Hospital of St John the Baptist, Arbroath

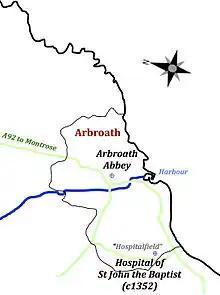
Location of the Hospital of St John the Baptist c1352 and Arbroath Abbey.

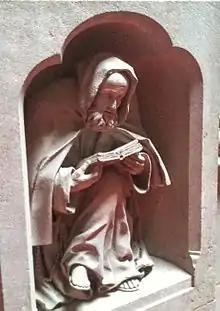
Nineteenth century stone carving from Hospitalfield House signifying the monastic connection of the house to the medieval hospital.

The history of the Hospital of St John the Baptist, ""iuxta Aberbrothoc"" [near Arbroath], is not certain. Miller (1860) in his "History of the Abbey at Arbroath" provides a workable framework. He writes: